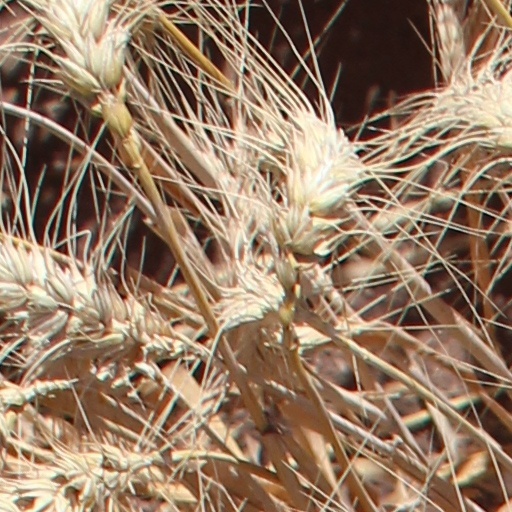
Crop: wheat